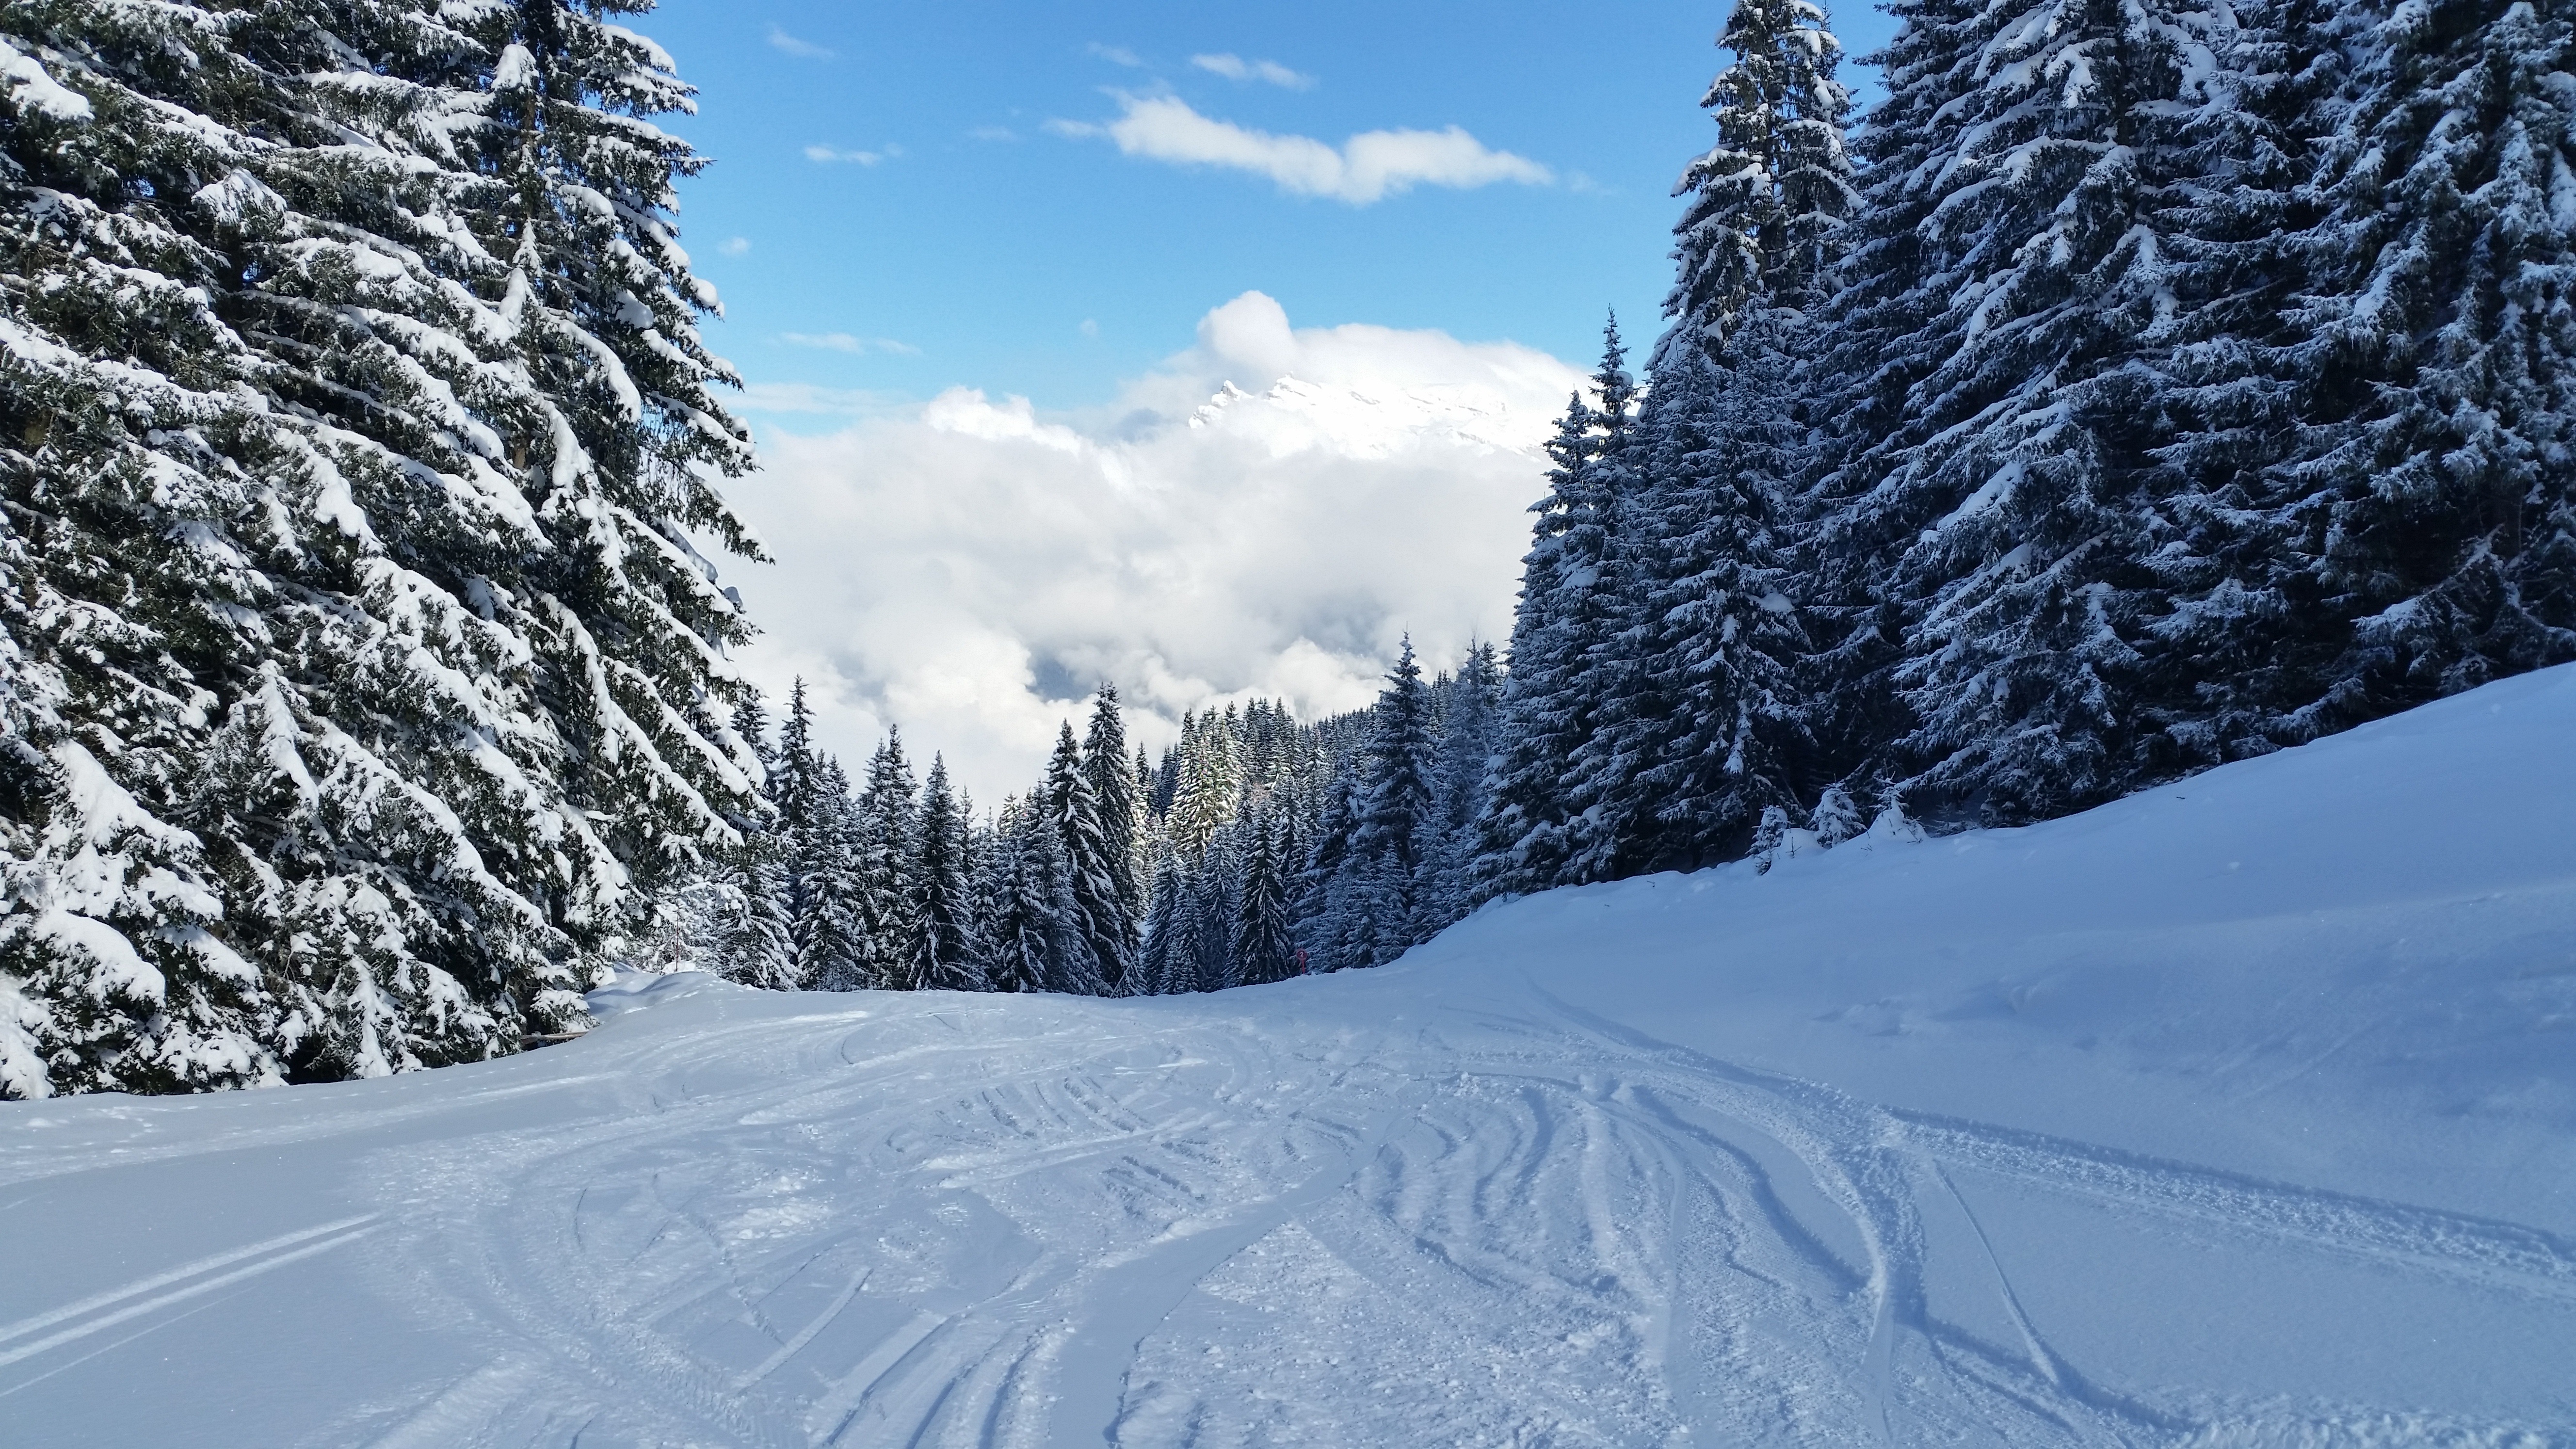
nature, mountain, snow, cold, winter, white, frost, mountain range, scenic, weather, covered, season, ridge, trees, winter sport, woods, sports, alps, footwear, scene, piste, winter scene, mountainous landforms, geological phenomenon